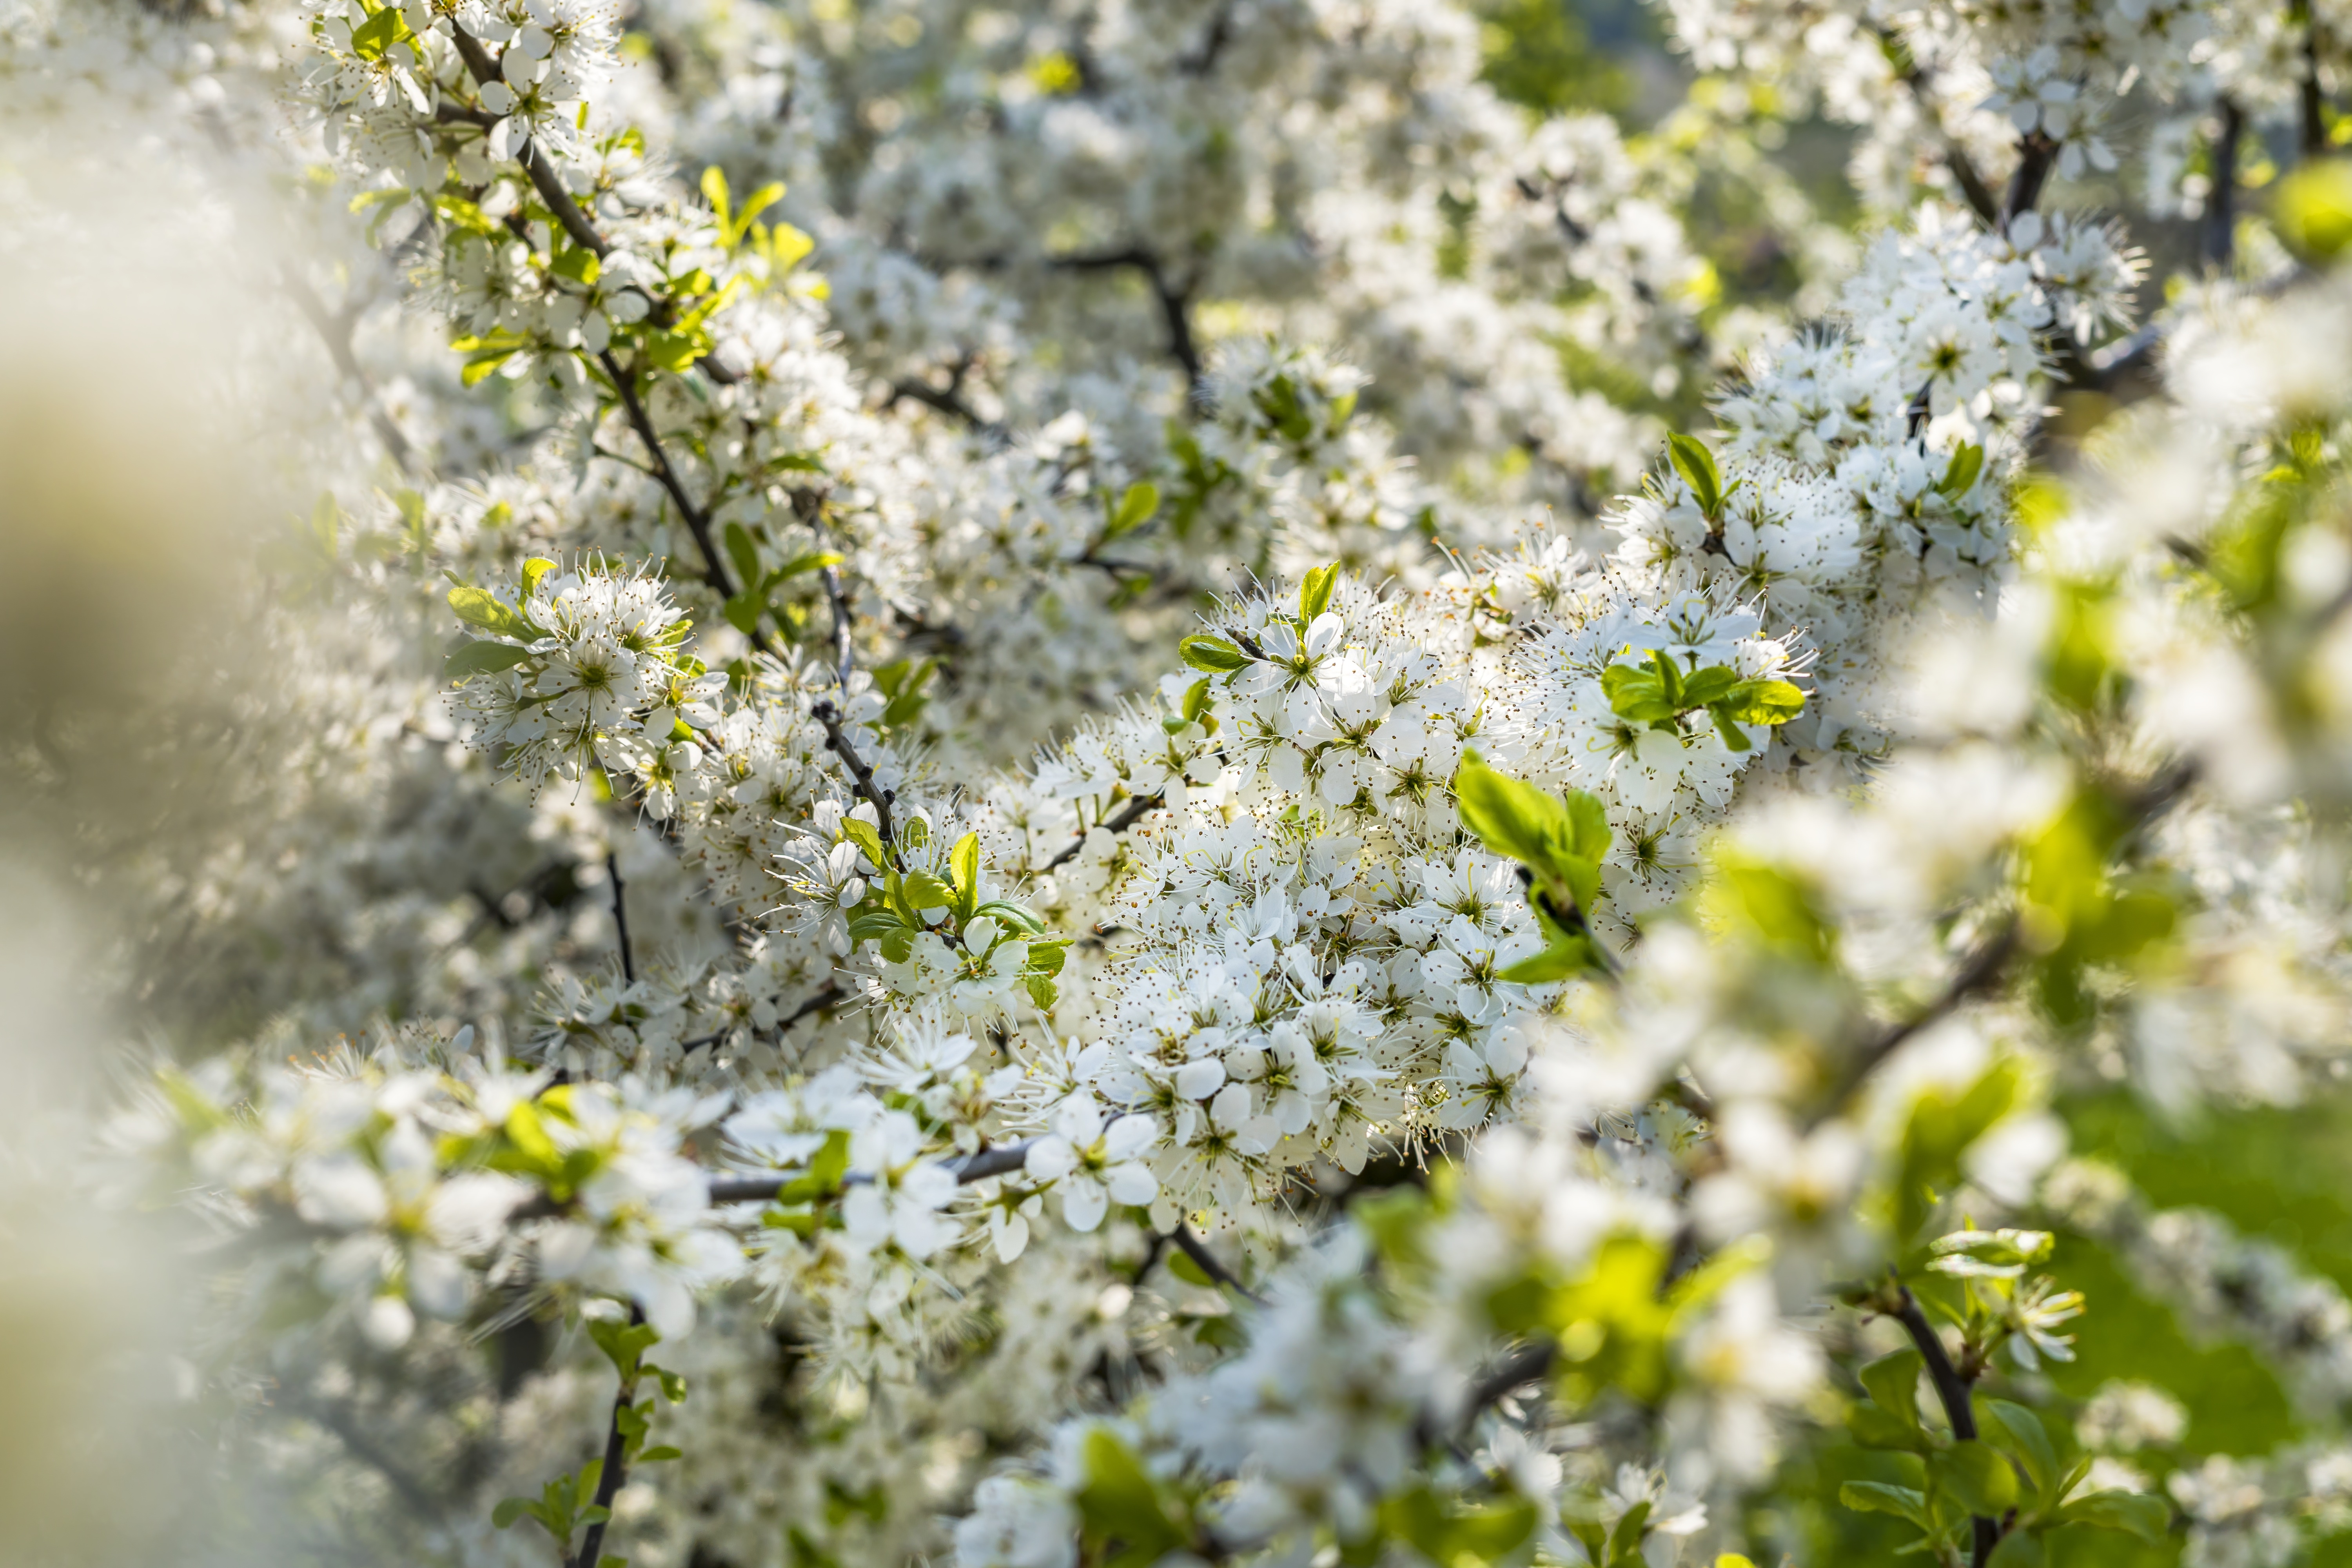
blossom, spring, branch, flora, tree, flower, plant, twig, cherry blossom